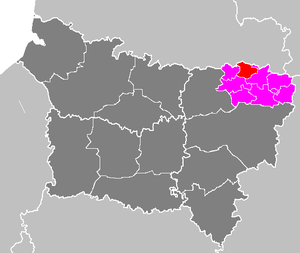
Le canton du Nouvion-en-Thiérache est une ancienne division administrative française située dans le département de l'Aisne et la région Picardie.